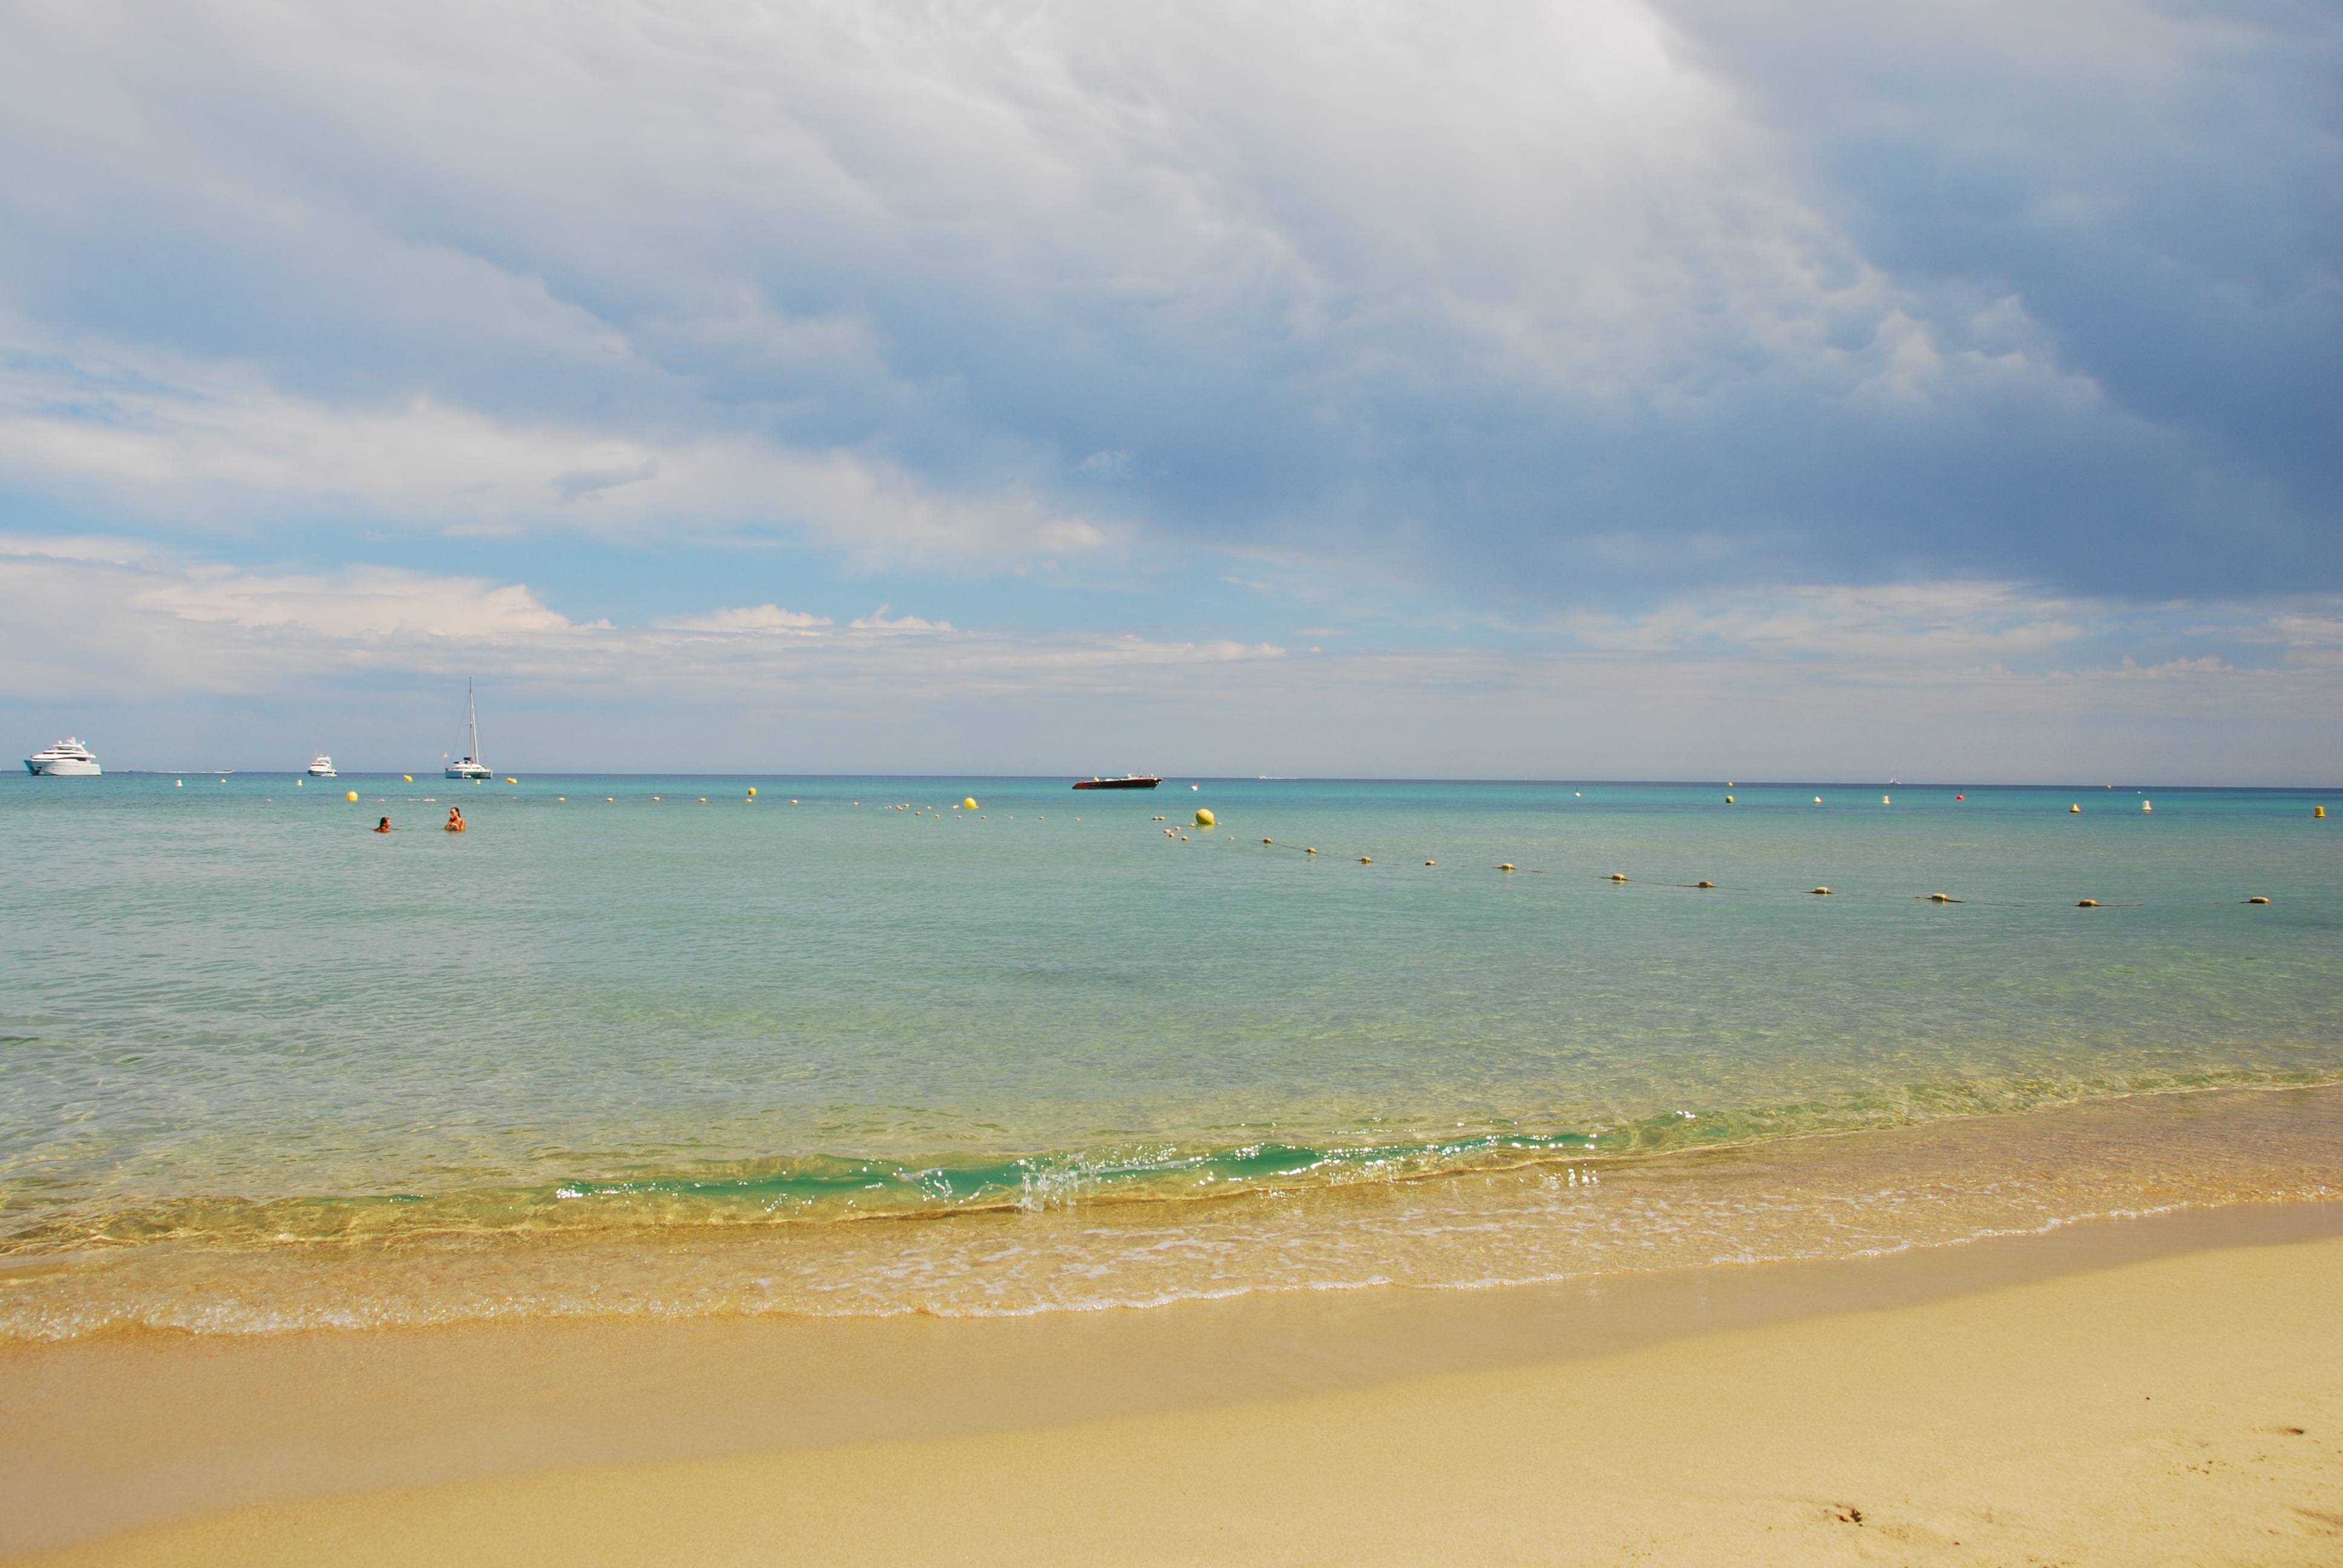
beach, sea, coast, water, sand, ocean, horizon, sky, shore, wave, summer, vacation, clear, bay, blue, body of water, transparent, clouds, onda, wind wave